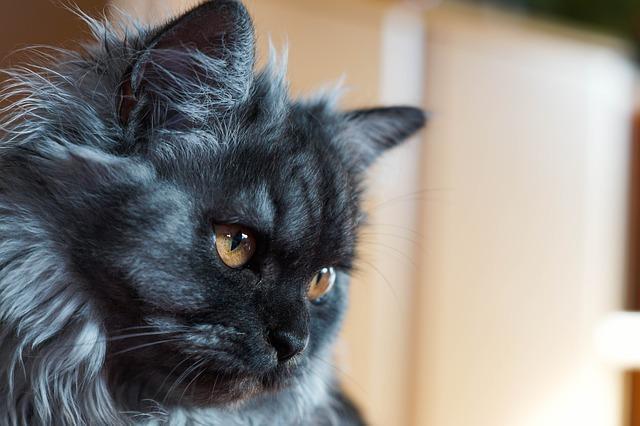
cat